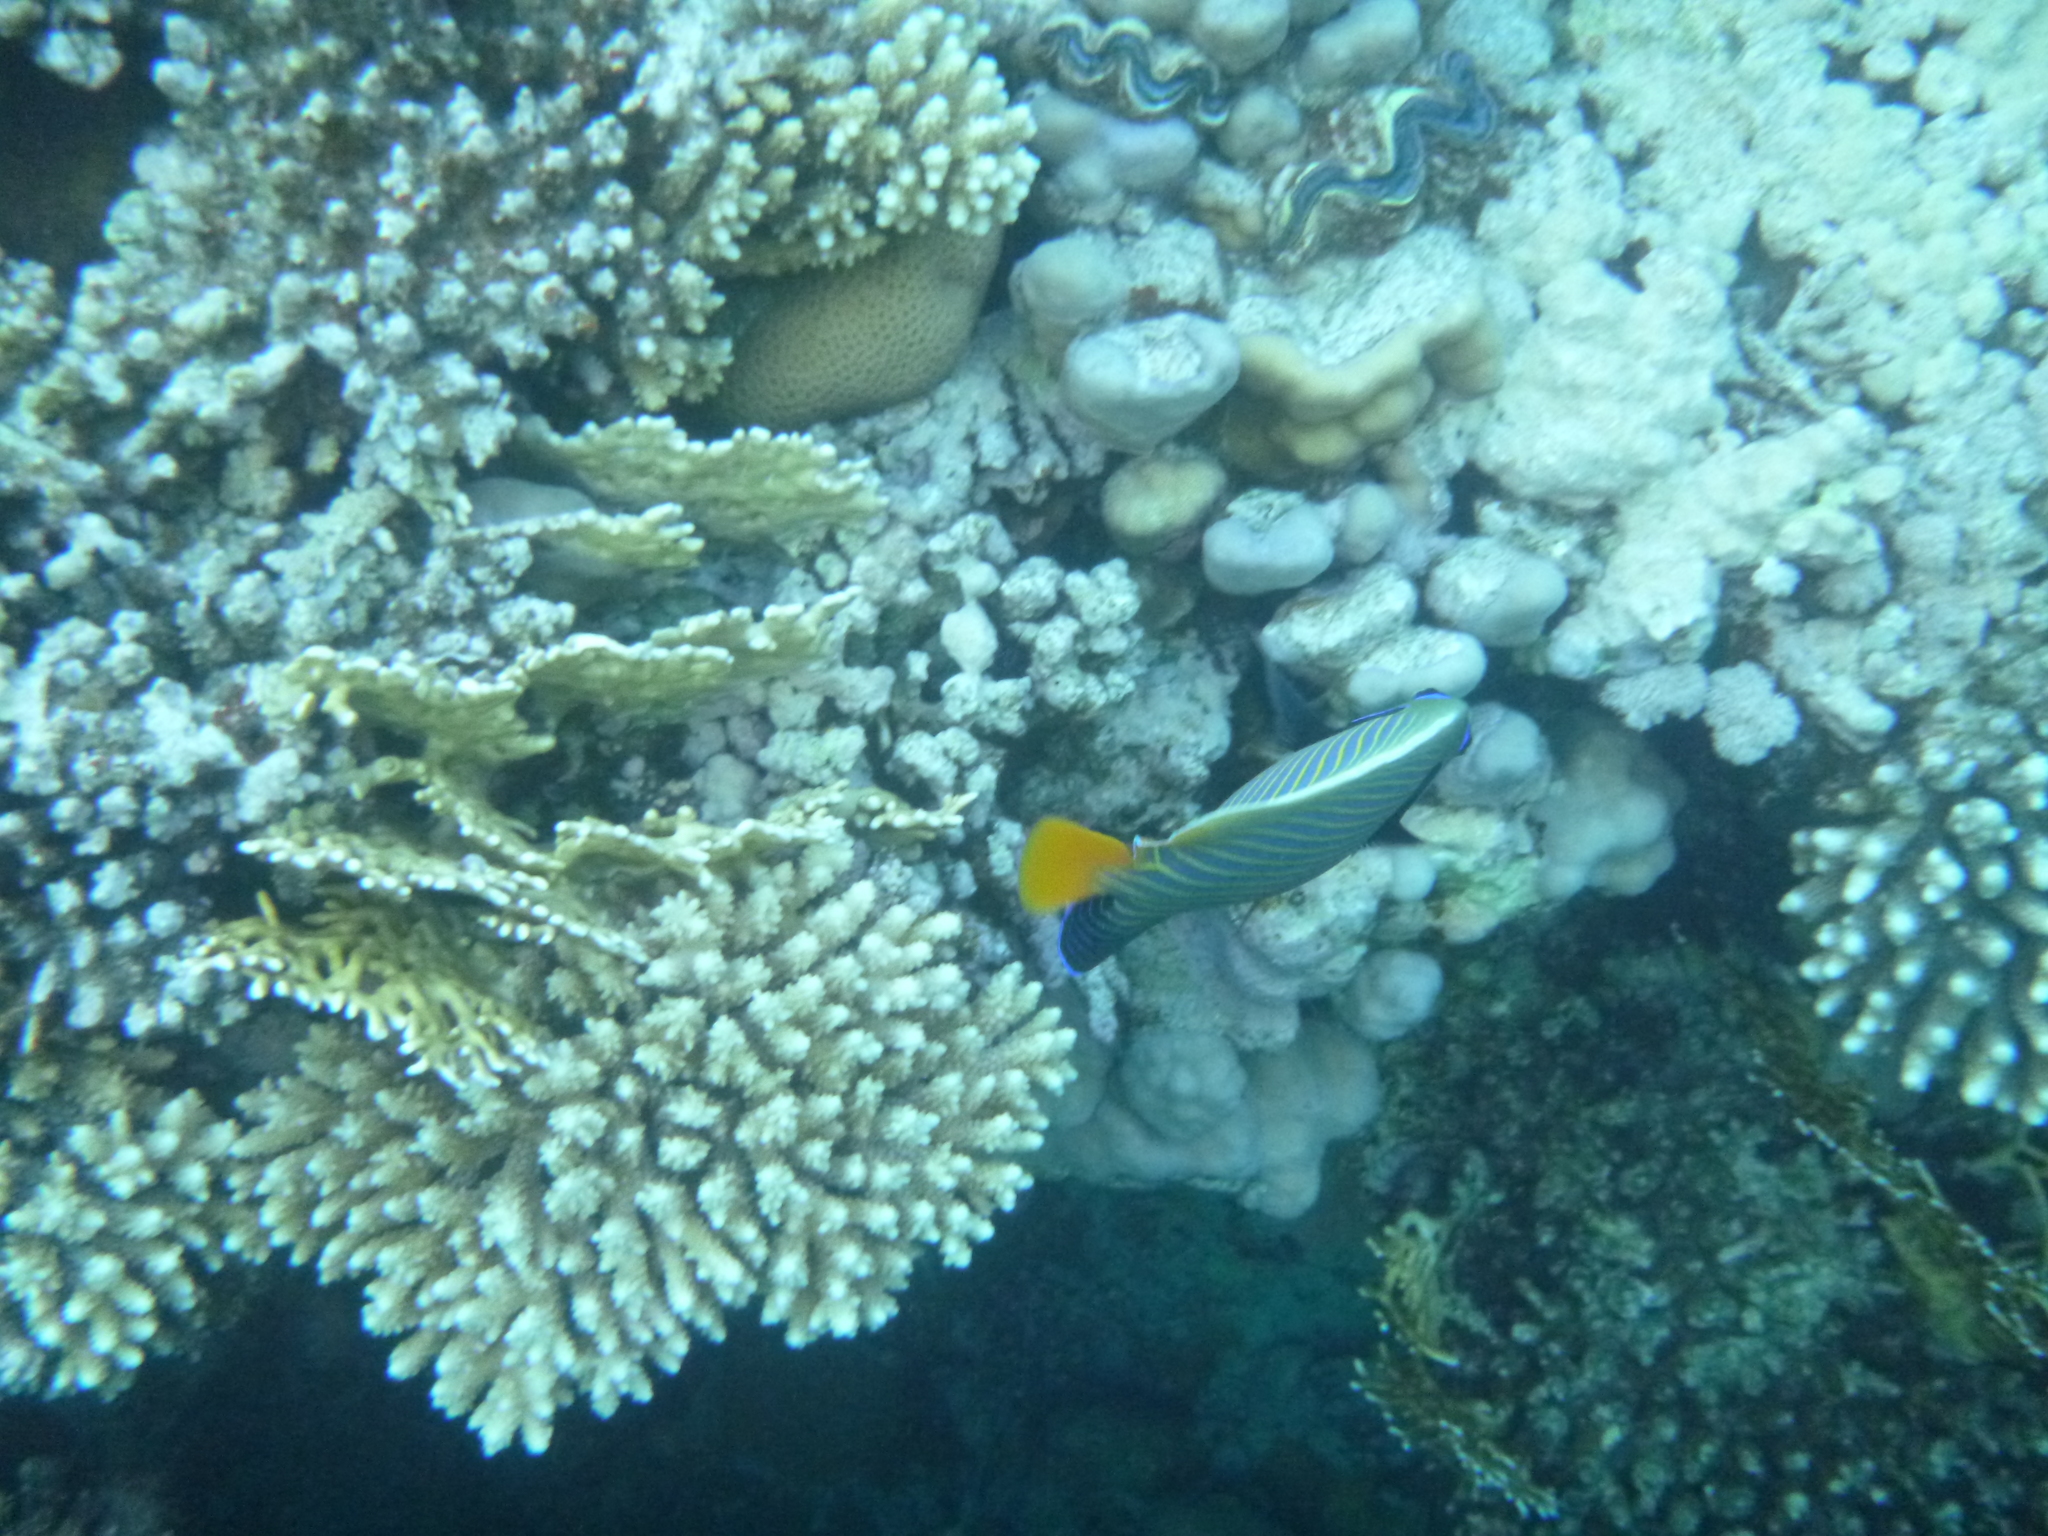
Pomacanthus imperator (Emperor Angelfish)